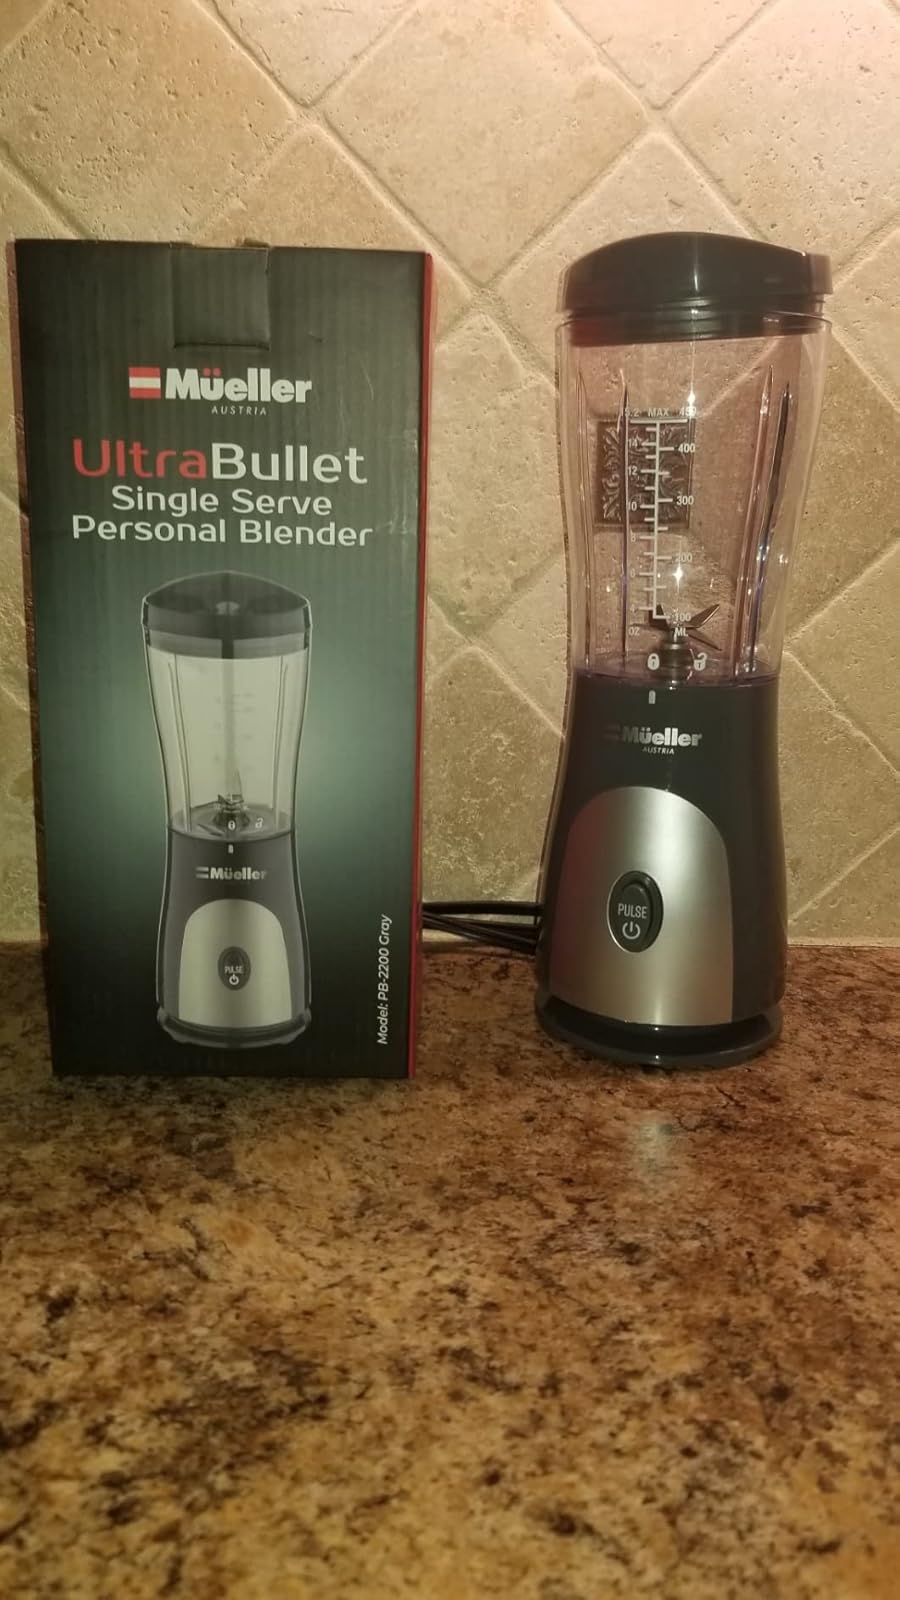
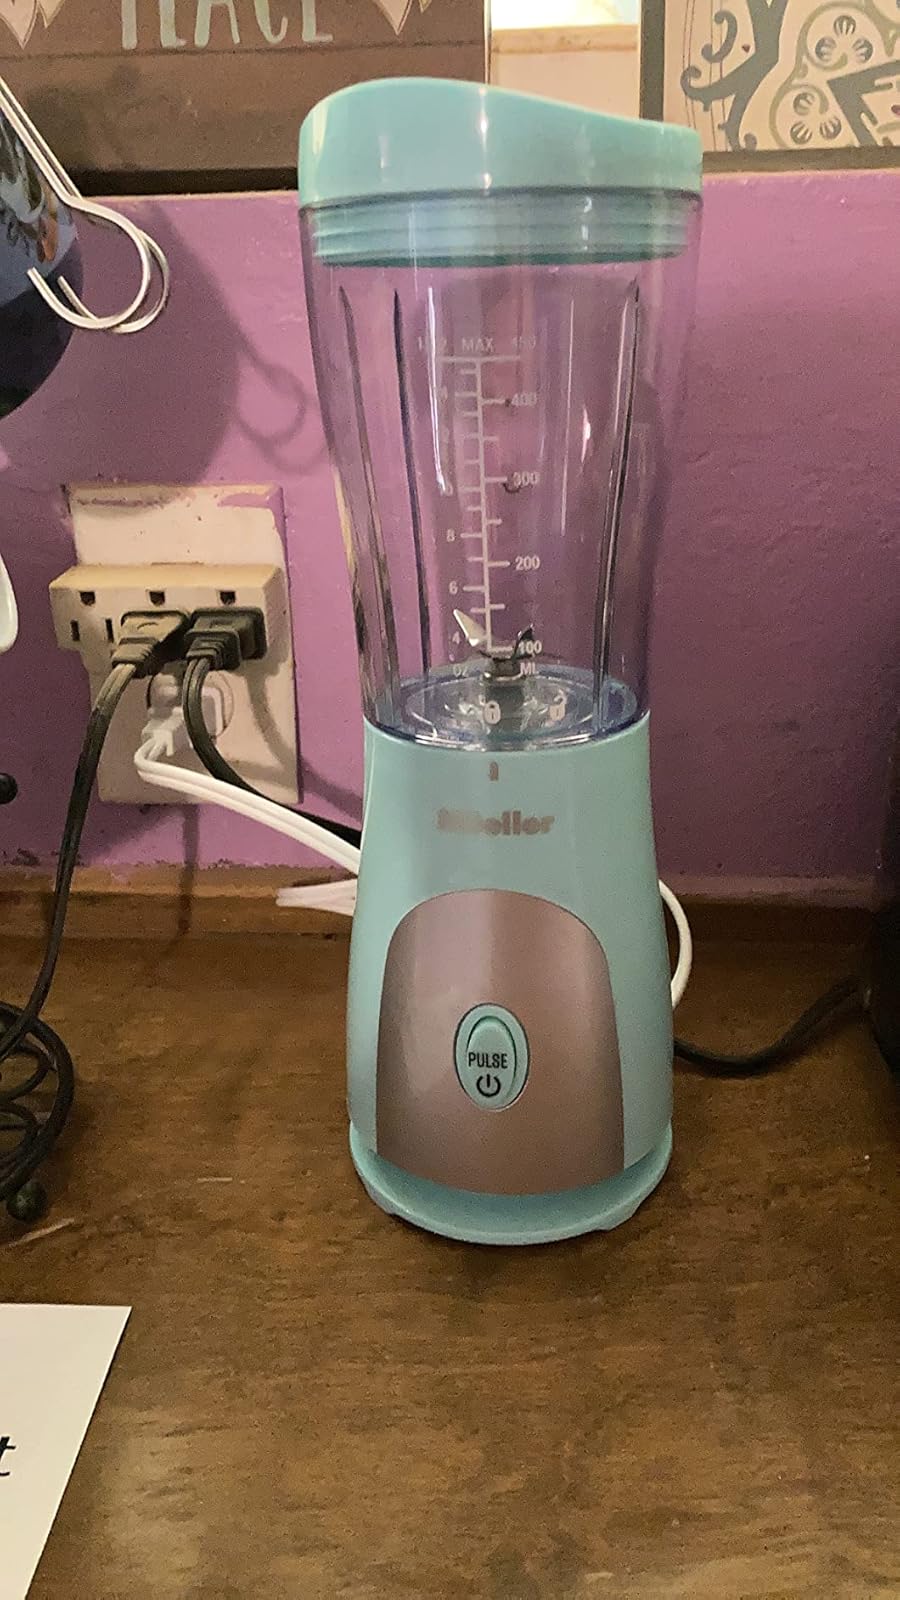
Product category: items_blender
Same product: no